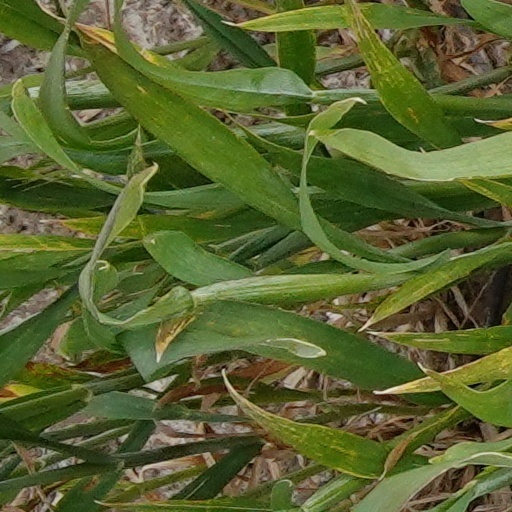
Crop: wheat